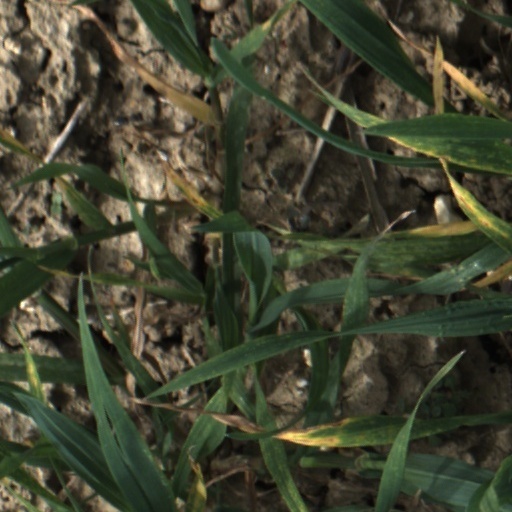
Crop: wheat